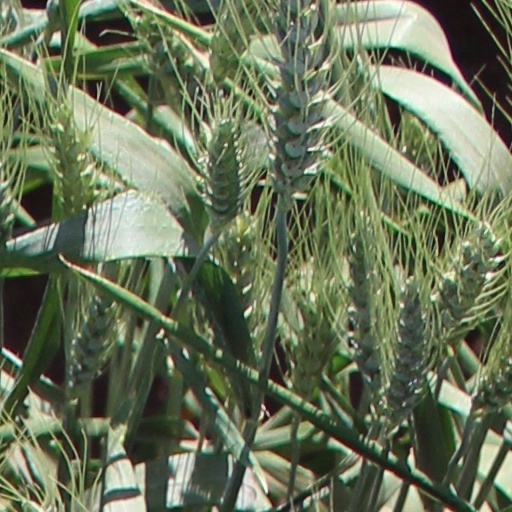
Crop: wheat